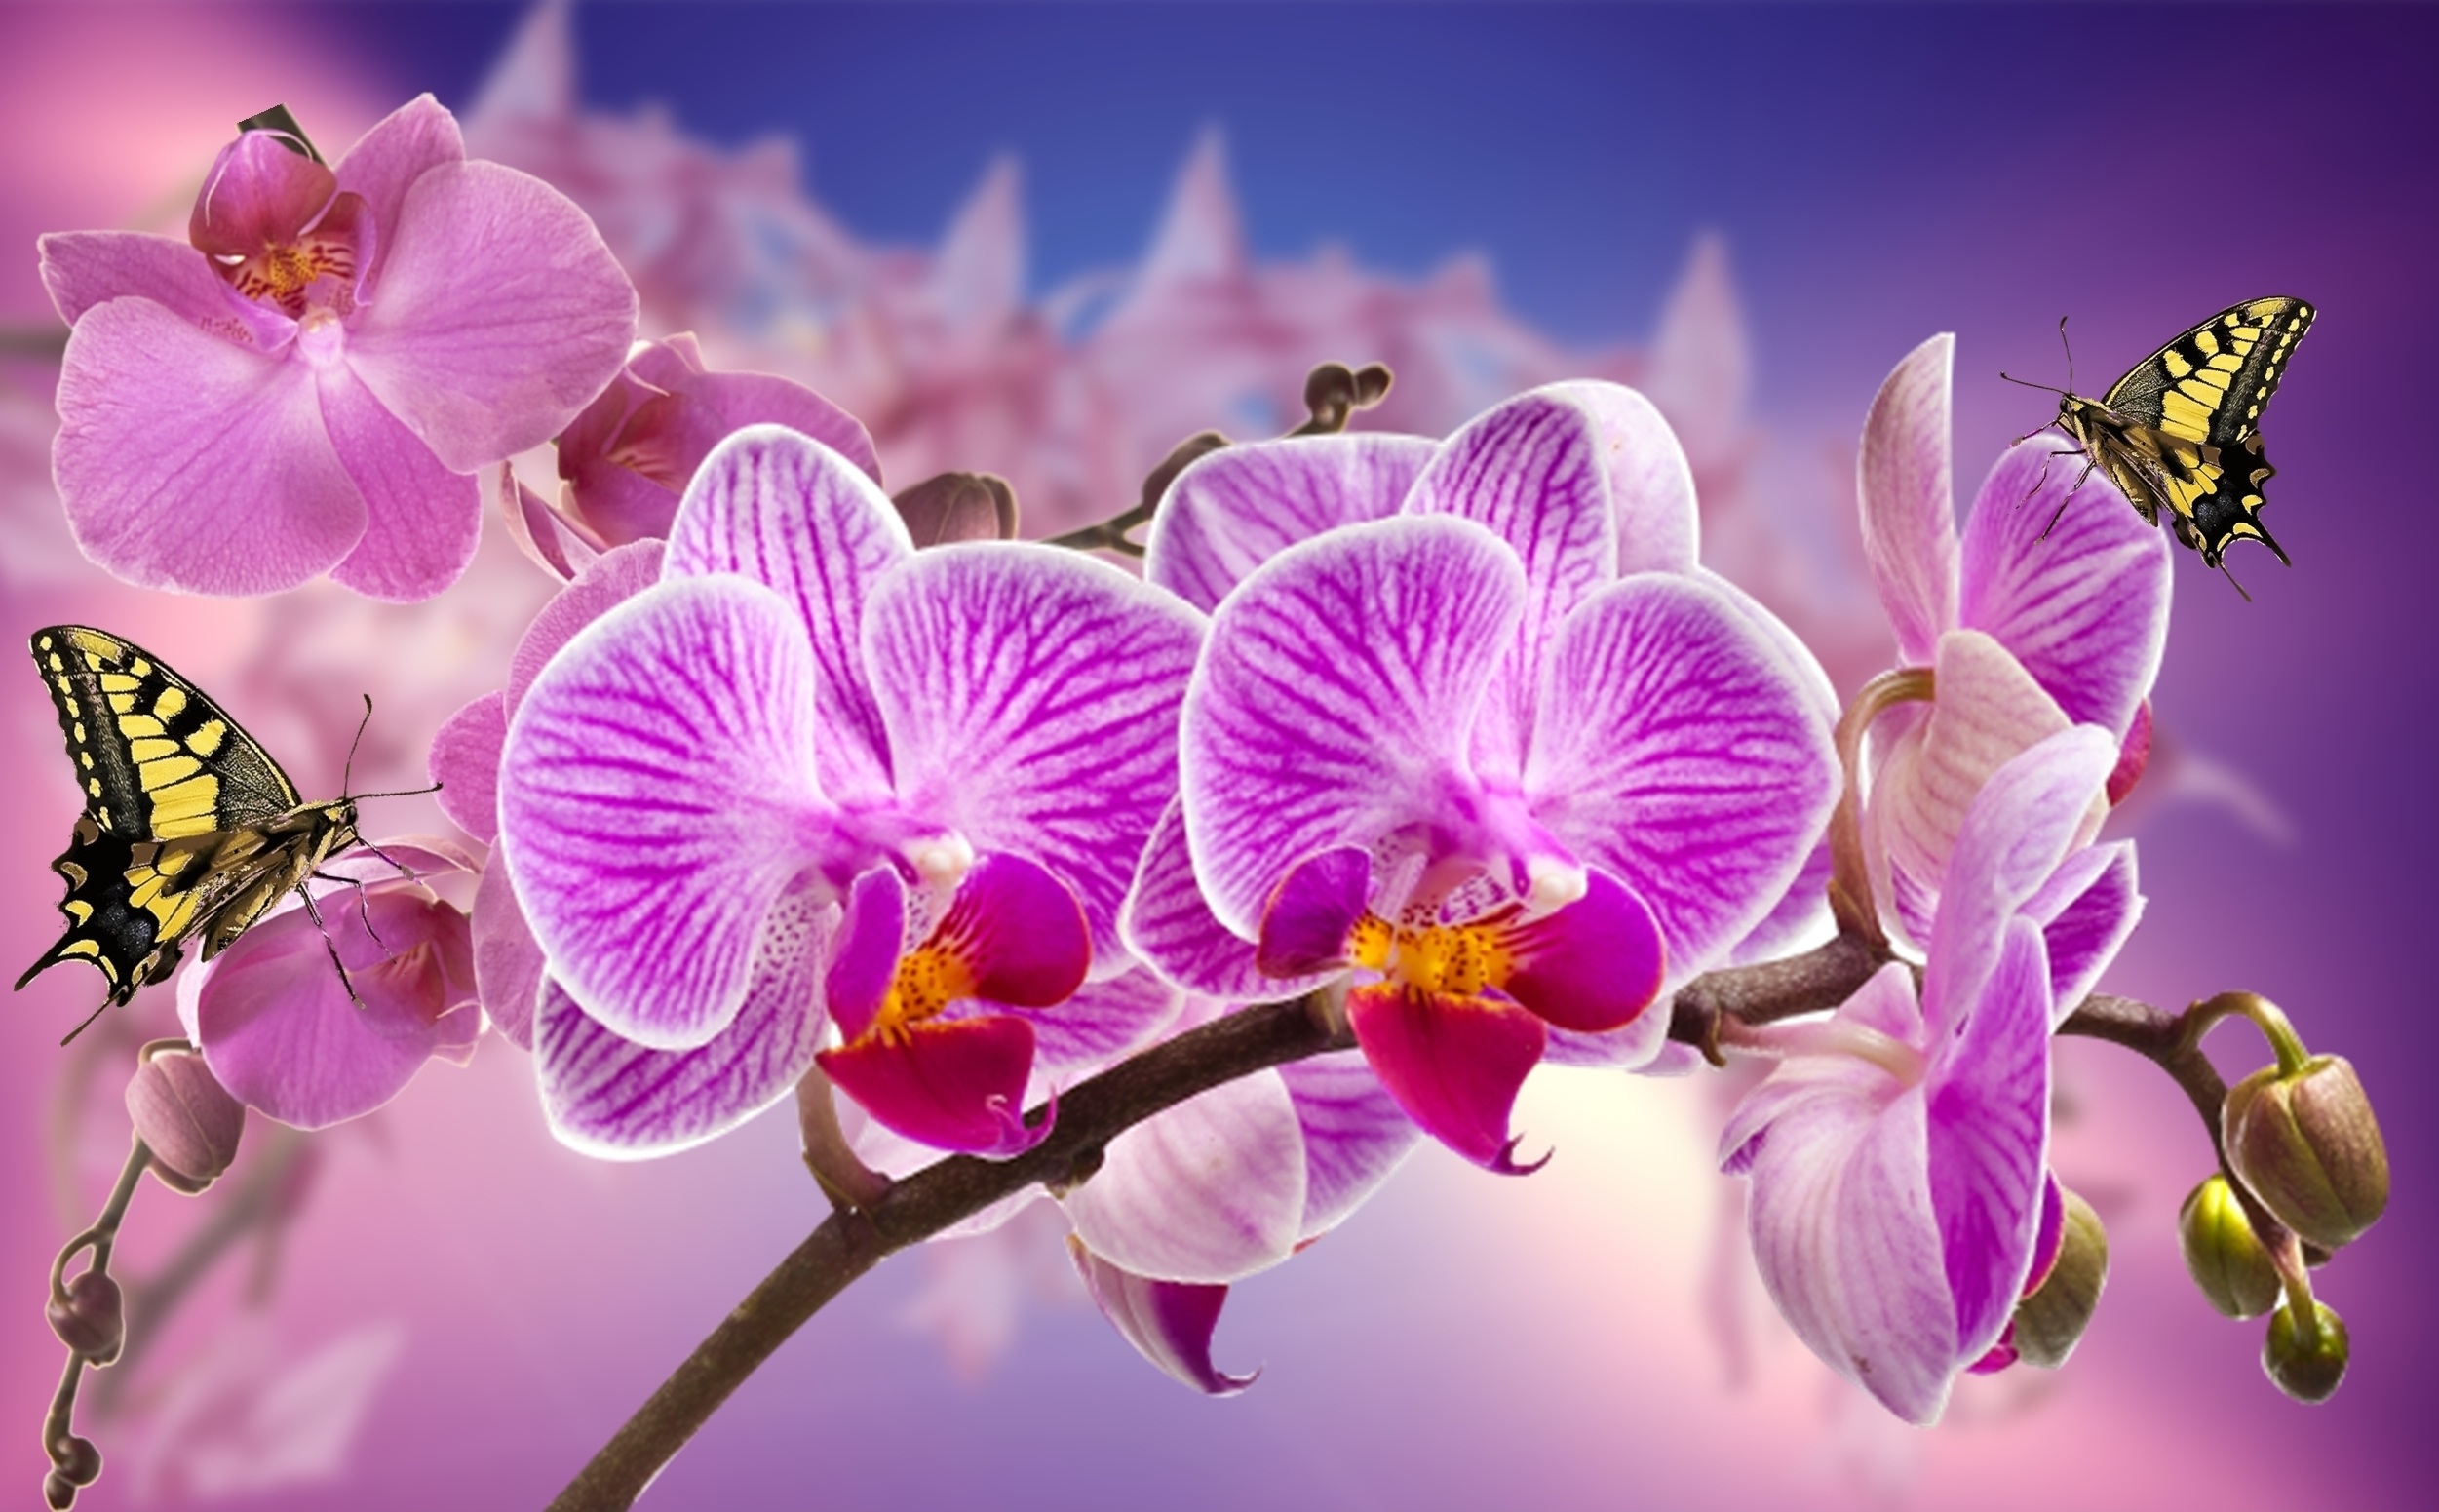
nature, blossom, plant, photography, flower, purple, petal, pollen, spring, botany, butterfly, colorful, garden, flora, orchid, flowers, beauty, orchids, purple flower, macro photography, flowering plant, orquidea, purple orchid, white orchid, lilac orchid, hornamental plant, dendrobium, land plant, moth orchid